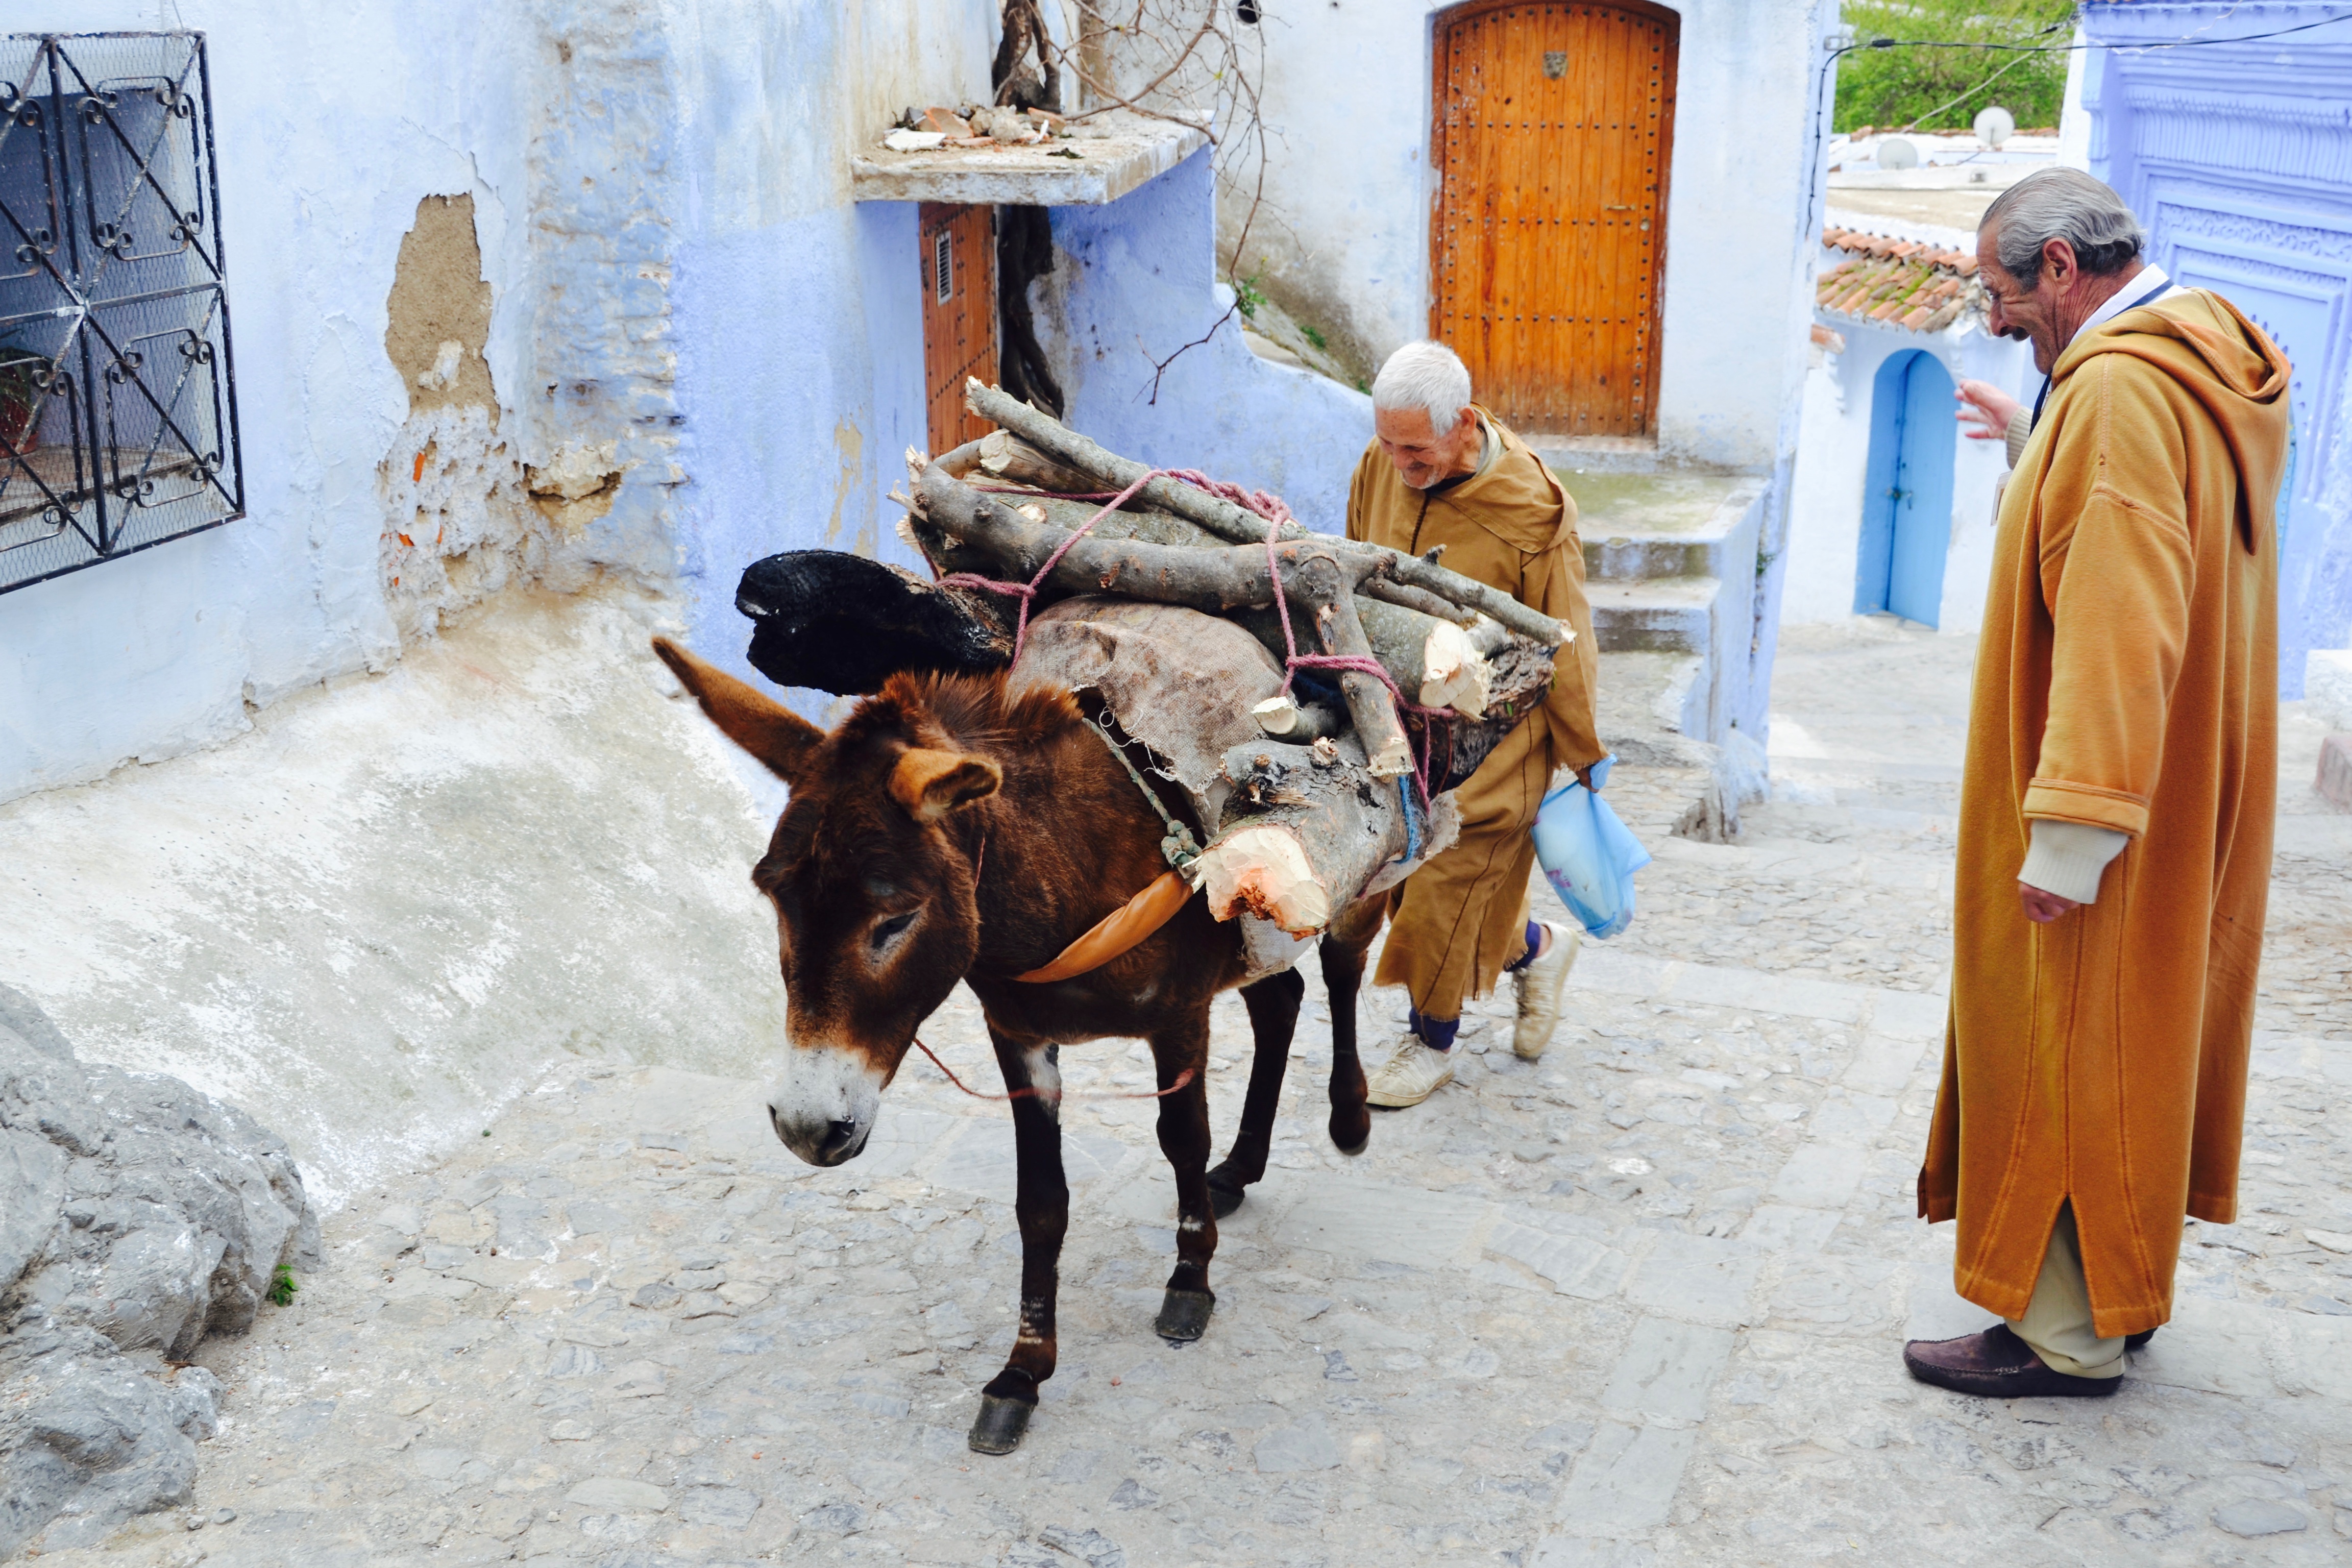
winter, pack animal, horse like mammal